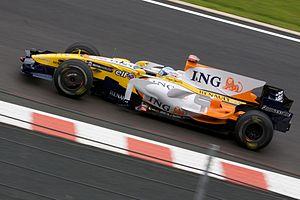
Fernando Alonso Díaz, né le 29 juillet 1981 à Oviedo, est un pilote automobile espagnol, premier champion du monde de Formule 1 de l'histoire de son pays, en 2005, au volant d'une Renault, titre qu'il conserve l'année suivante avec la même écurie. Après avoir rejoint McLaren en 2007 puis être revenu chez Renault en 2008-2009, il pilote pour Ferrari de 2010 à 2014 avant de retourner chez McLaren en 2015. Fernando Alonso totalise 32 victoires en Formule 1 et deux succès aux 24 Heures du Mans lors des éditions 2018 et 2019.